Treaty of Almizra

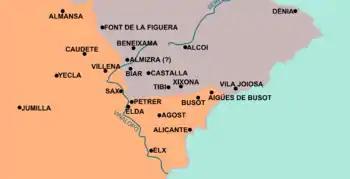
Limits of the Treaty of Almizra.

The Treaty of Almizra (or Treaty of Almiçra) was the third of a series of three treaties between the Crown of Aragon and Crown of Castile meant to determine the limits of their expansion into Andalusia so as to prevent squabbling between the Christian princes. Specifically, it defined the borders of the Kingdom of Valencia. James I of Aragon signed it on 26 March 1244, but Alfonso X of Castile did not affirm it until much later. According to the treaty, all lands south of a line from Biar to Villajoyosa through Busot were reserved for Castile. This ended most further Aragonese expansion on the Iberian peninsula.